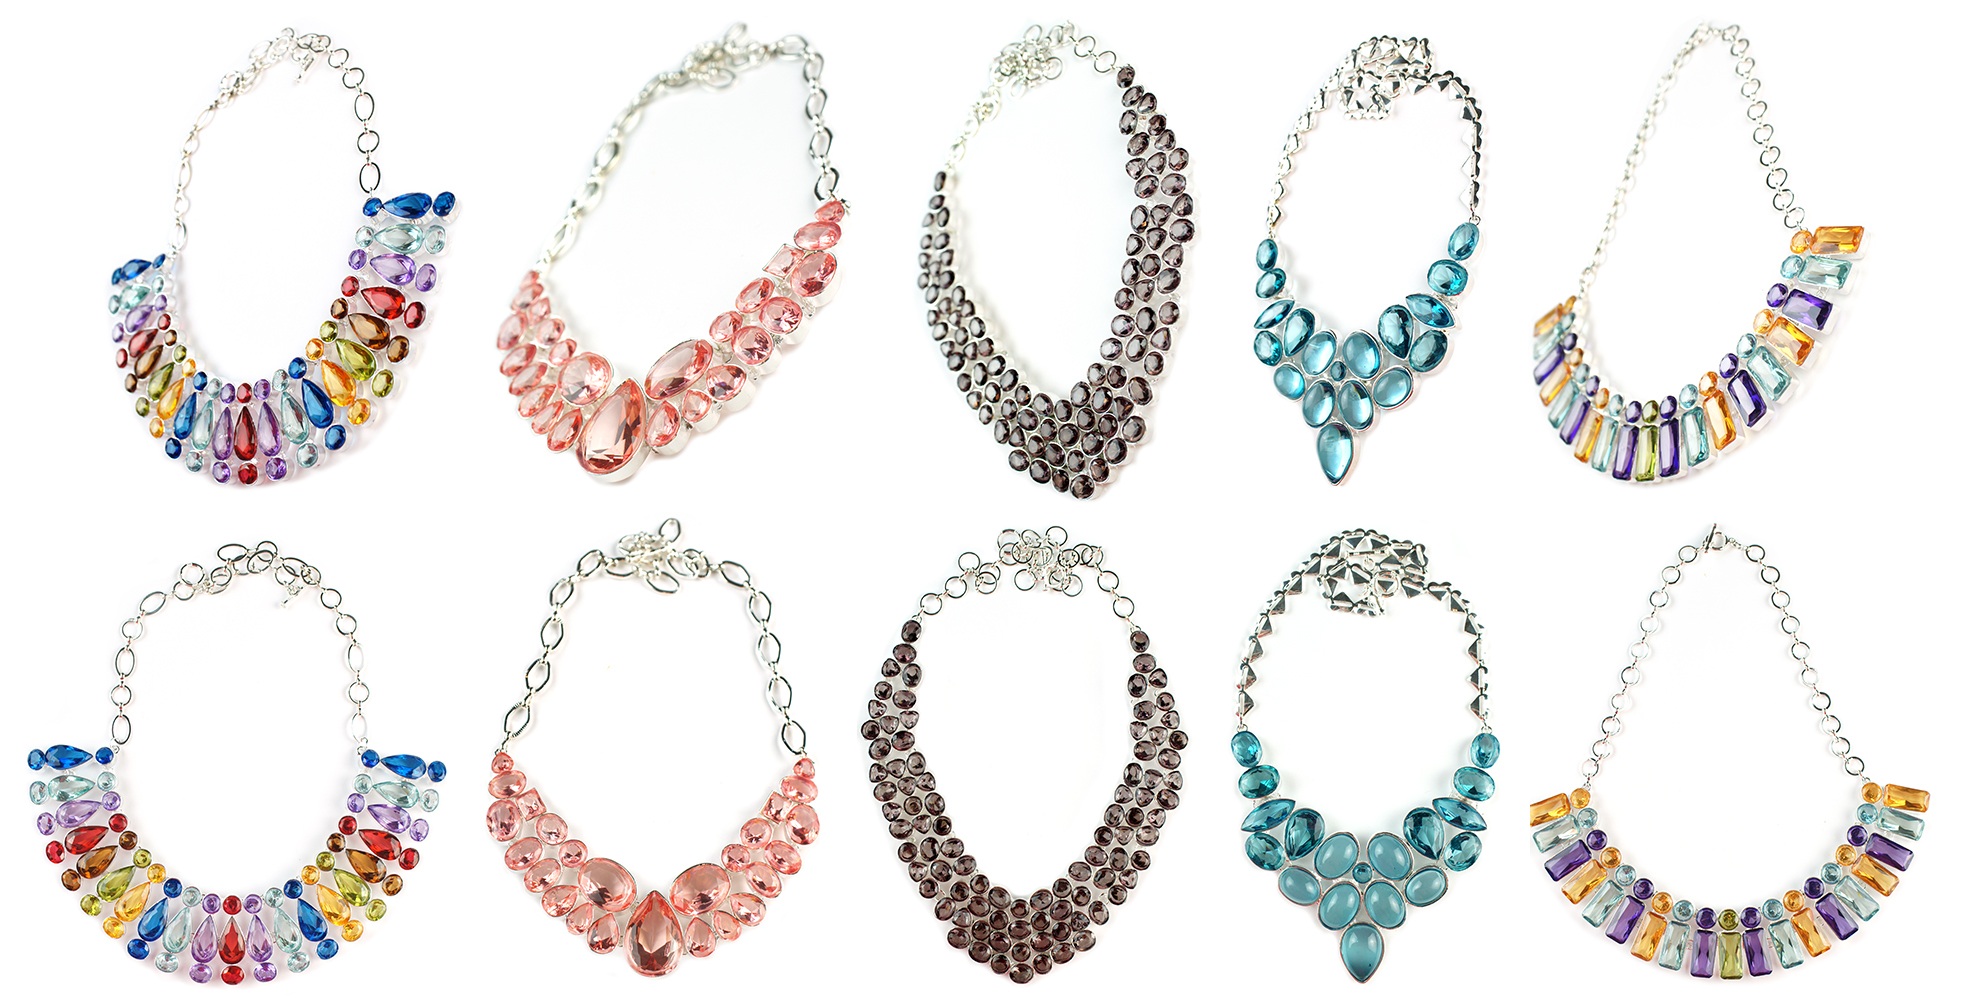
wing, chain, glass, blue, colorful, pink, bead, jewelry, necklace, jewellery, jewel, stones, art, rainbow, silver, peach, earrings, big, handmade, huge, sterling, quartz, necklaces, gems, semiprecious, bezel, faceted, gemstones, cabochon, fashion accessory, chokers